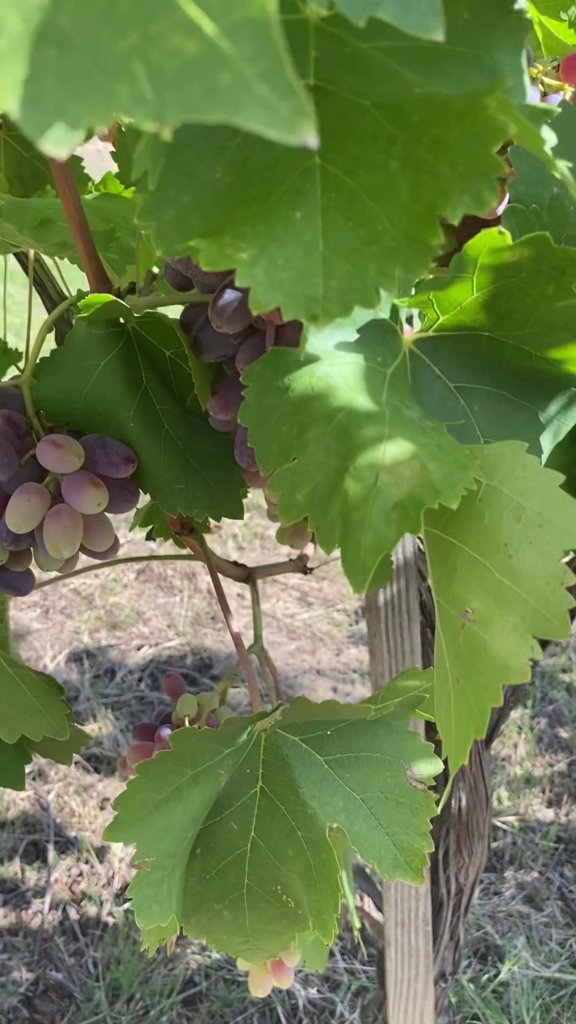
Berries visible: 47
Grape clusters: 4